Variant surface glycoprotein

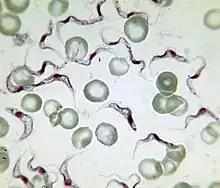
The "Trypanosoma brucei" cell membrane is densely packed with VSG dimers, which make up ~90% of its cell surface protein, and which allows for the parasite to evade the immune system and establish chronic infection.

The parasite has a large cellular repertoire of antigenically distinct VSGs (~1500/2000 complete and partial (pseudogenes)) located in telomeric and subtelomeric arrays (on megabase chromosomes or minichromosomes). VSGs are expressed from a bloodstream expression site (BES, ES) in a polycistron by RNA polymerase I (recruited to a ribosomal-type promoter) with other ES-associated genes (ESAGs), of which transferrin receptor (Tfr: ESAG6, ESAG7) is one. Only one VSG gene is expressed at a time, as only one of the ~15 ES are active in a cell. VSG expression is 'switched' by homologous recombination of a silent basic copy gene from an array (directed by homology) into the active telomerically located expression site. During this transition, trypanosomes simultaneously display both pre- and post-switch VSGs on their surface. This coat replacement process is critical for the survival of recently switched cells because initial VSGs remain targets for the escalating host Ab response. Mosaic VSG genes can be created by homologous recombination of a partial VSG gene from an array. This partial gene may replace any portion of the residing VSG gene, creating a new mosaic VSG. VSG half-life measurements suggest that initial VSGs may persist on the surface of genetically switched trypanosomes for several days. It remains unclear whether the regulation of VSG switching is purely stochastic or whether environmental stimuli affect switching frequency. The fact that switching occurs in vitro suggests that there is at least some host-independent, stochastic element to the process.